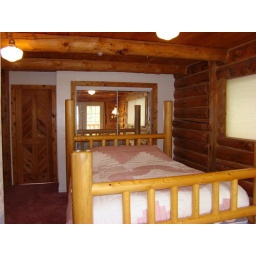
The bedroom has the queen sized log bed in it.